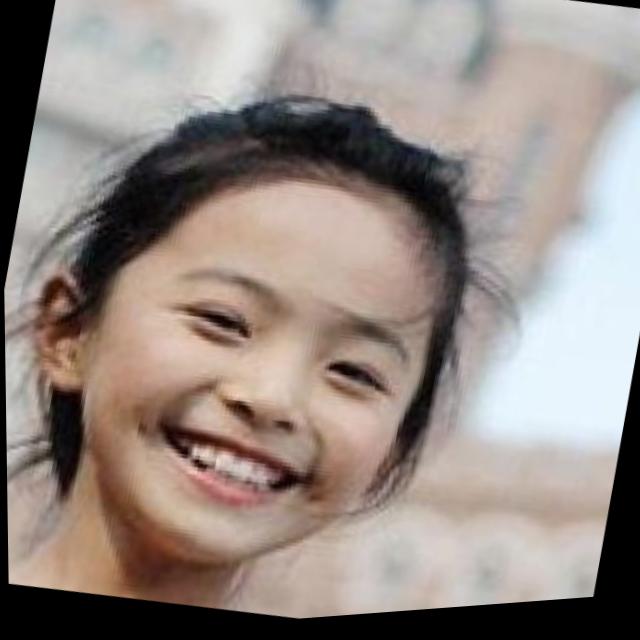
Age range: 13-20